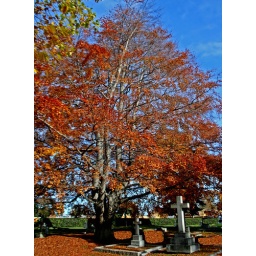
orange trees in the cemetary